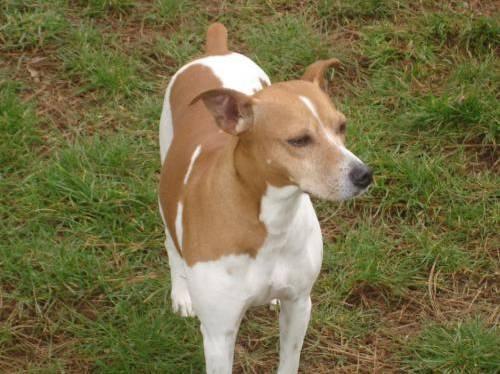
dog